Bromo-class sloop

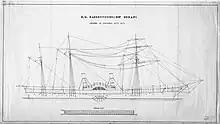
HNLMS "Merapi" in 1875

By the end of 1872 there was also an order for an improved "Sumatra"-class paddle steamer code named "Phoenix". In early 1873, the Aceh War started. It would lead to a big increase in naval spending.